Extensive reading

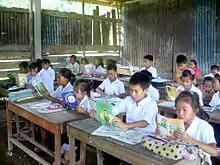
About half of all children in rural Laos speak a minority ethnic language at home, and have difficulty in school, which is taught only in the Lao language. This primary school in Laos began a daily reading period in September 2013, in which children select a book to read simply for enjoyment. Big Brother Mouse, a literacy project that sponsored the program, began conducting a study in 2013 to measure reading and vocabulary improvements in schools that had this program.

The basic premise of ER is that learners read as much as possible from materials of their own choosing. Richard Day, chairman and co-founder of The Extensive Reading Foundation, has outlined eight additional tenets of ER. He explains that the first two principles lay the foundation for ER since they address the types of material to be read. The first two tenets state that the reading material should be easy and varied in topic and style. The main reason being that learners should be engaged and motivated by the reading material. Texts that are too challenging or uninteresting will not be read and do not support the third and fourth principles that states reading speed is faster rather than slower and the main purpose of reading is pleasure. Tenet five states that the act of reading is individual and silent, though not all ER programs follow this with many including read-alouds and group readings. He explains that since reading is its own reward, as stated in principle number six, there need not be quizzes, tests, or comprehension question afterwards, though there can and should be some form of follow-up activity. Finally, with the last two principles he directs his attention towards the teacher. In tenet seven he states that the teacher is a role model of a who and what a reader is. In tenet eight he says that the teacher should guide the students by explaining the purpose of ER, since it differs so much from traditional classroom reading.